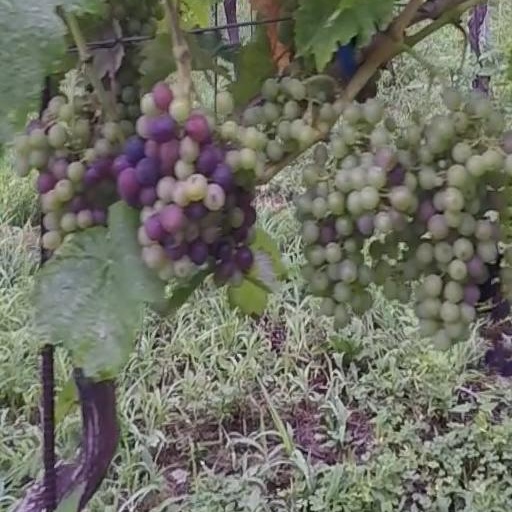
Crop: grape